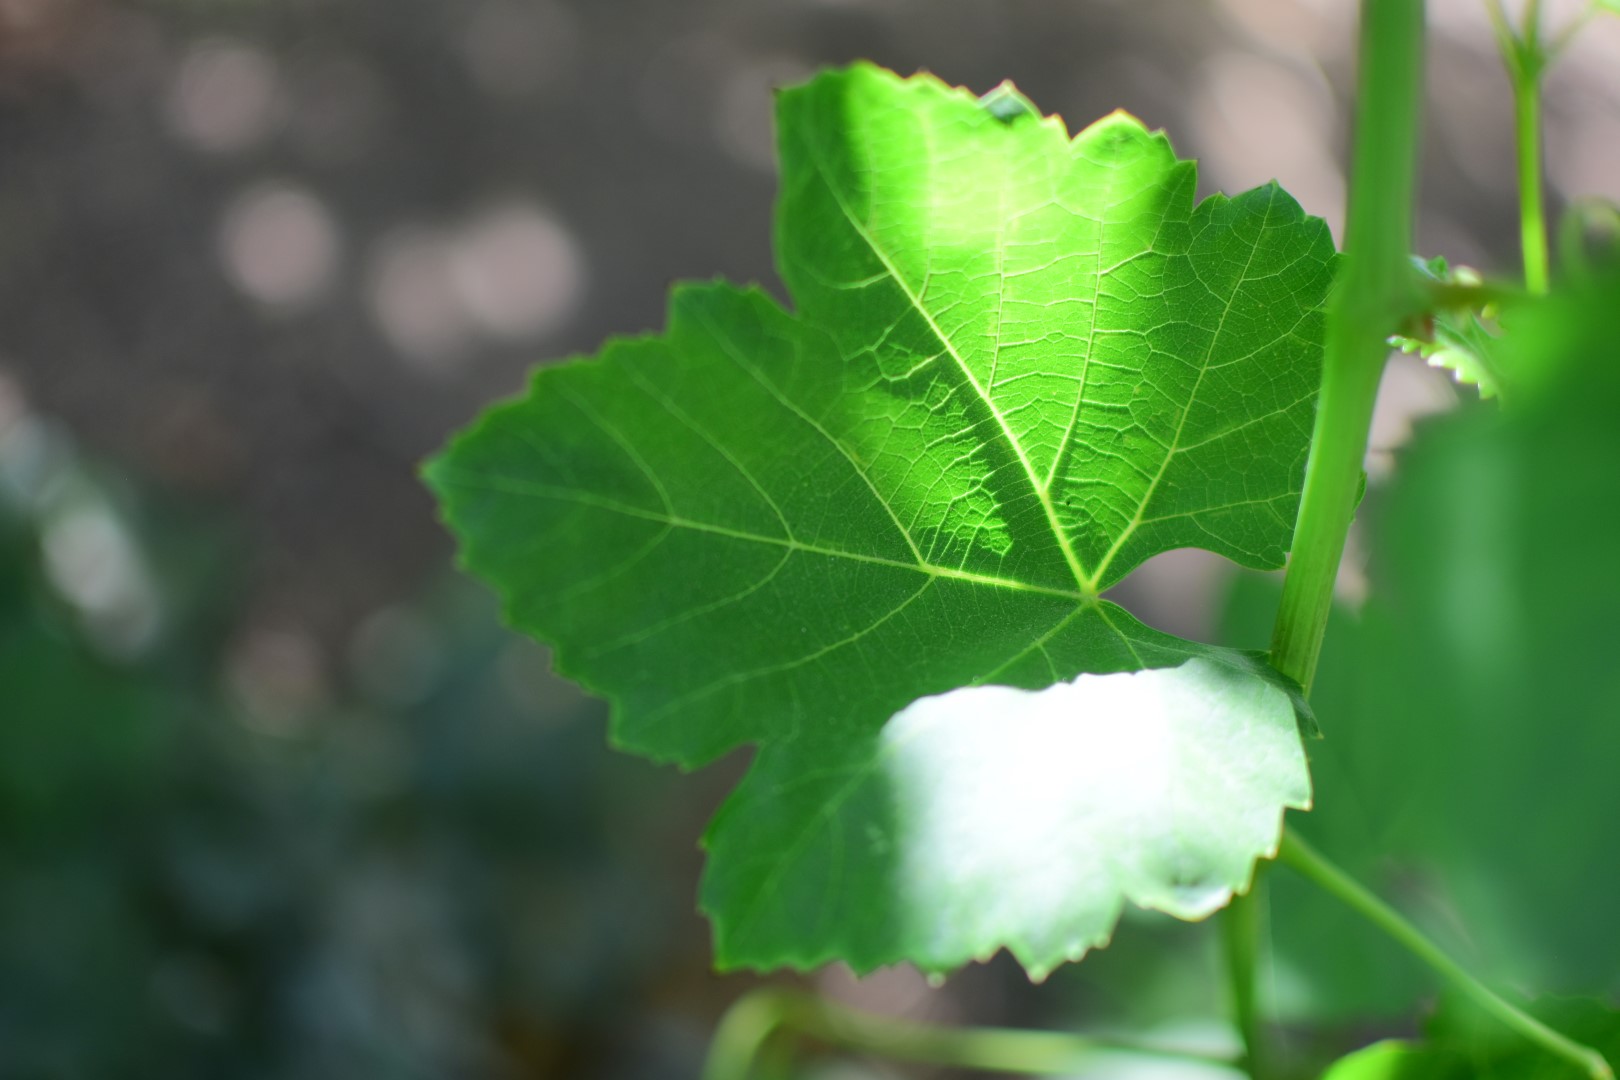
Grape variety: Shdah